Neos Marmaras

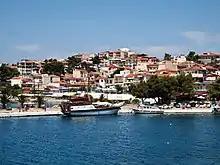

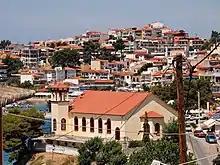
Taxiarches church

Neos Marmaras ("Néos Marmarás", , "New Marmara") is a town on the Sithonia peninsula, in the Chalkidiki peninsula, Macedonia, Greece. In 2021, Neos Marmaras had 3,038 permanent residents; however, the summer-time population has been estimated at 20,000. The main industries are tourism, agriculture (olives, wine, and honey), and fishing. Situated on three shoreline hills, below the two mountains, Itamos and Dragoudeli, Neos Marmaras is located from Thessaloniki, from Poligyros and 9 kilometres (6 mi) from Elia (Nikiti).